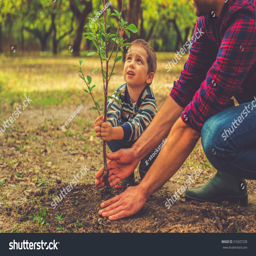
when will it grow ? curious little boy helping his father to plant the tree while working together in the garden